Jamal A. Khan

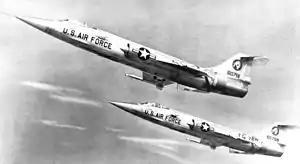
F-104 in flight. Wing Commander Jamal Khan shot down Indian Canberra in 1965 and 1971.

Jamal Ahmad Khan was born in Kaimganj, Farrukhabad district in India, on 15 April 1934.